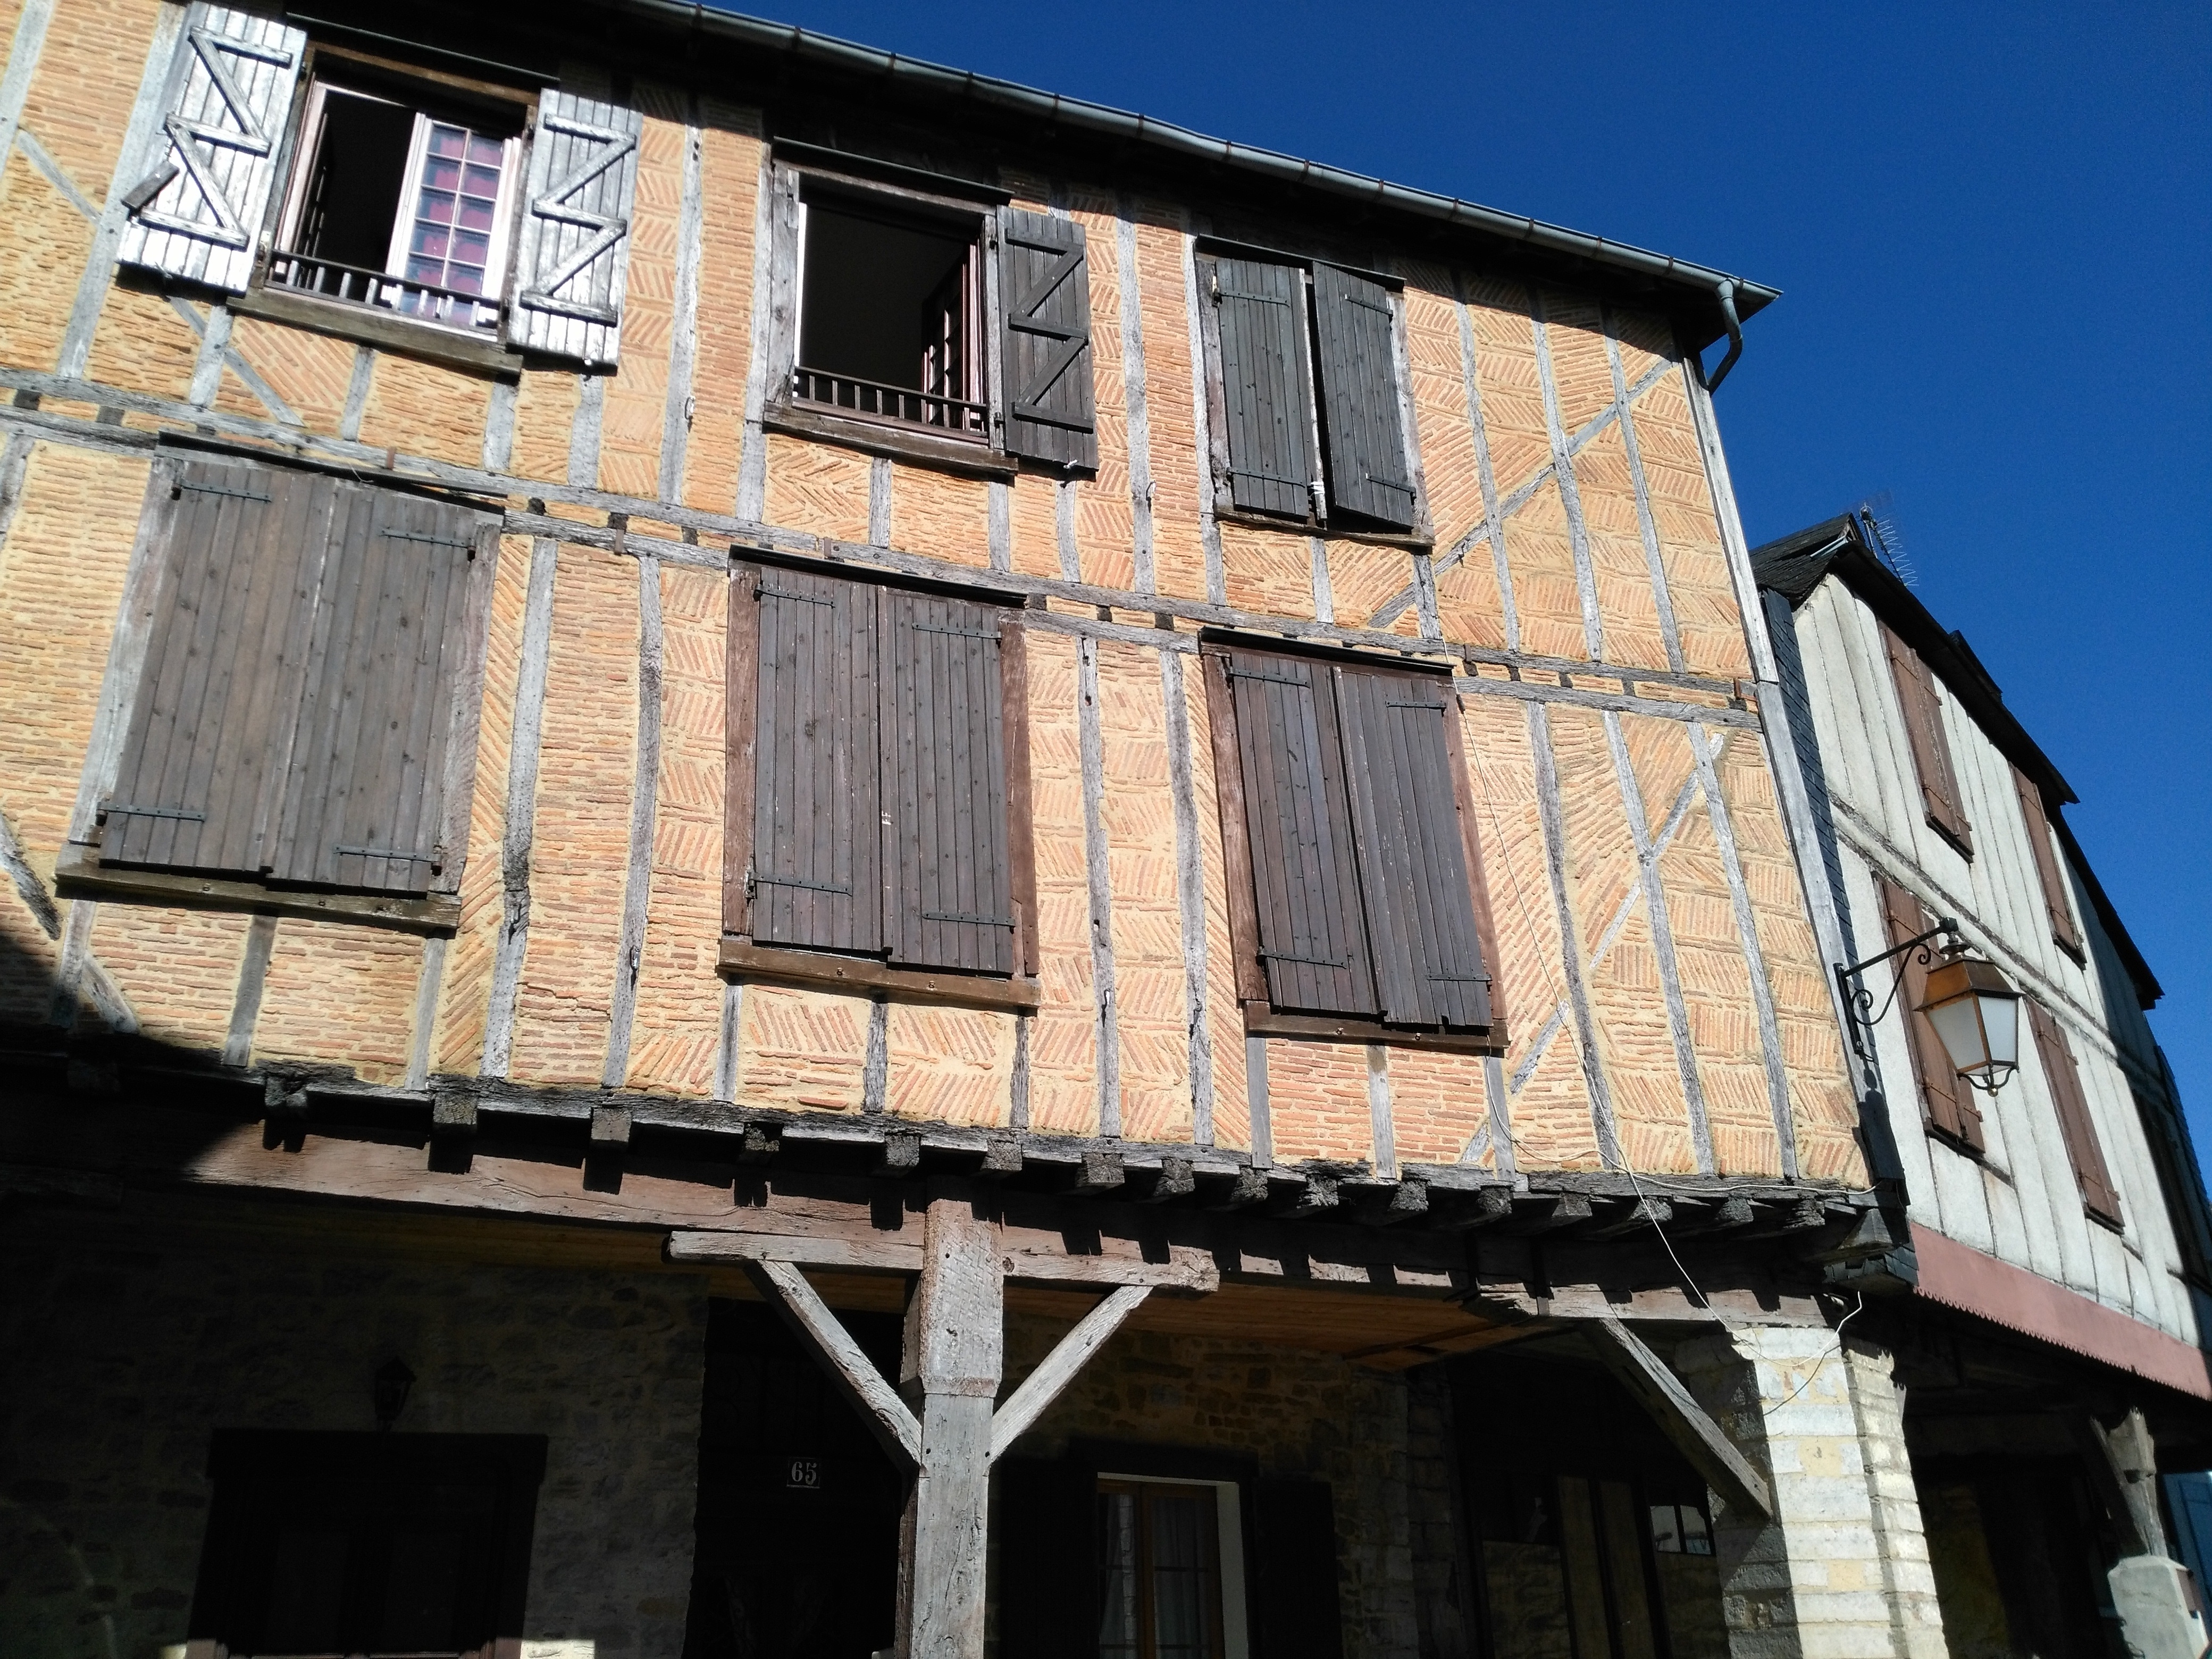
architecture, sky, house, window, town, roof, building, city, cottage, facade, property, synagogue, heritage, neighbourhood